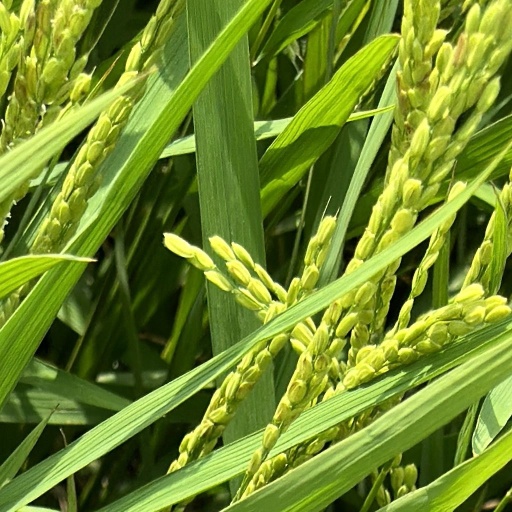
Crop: rice